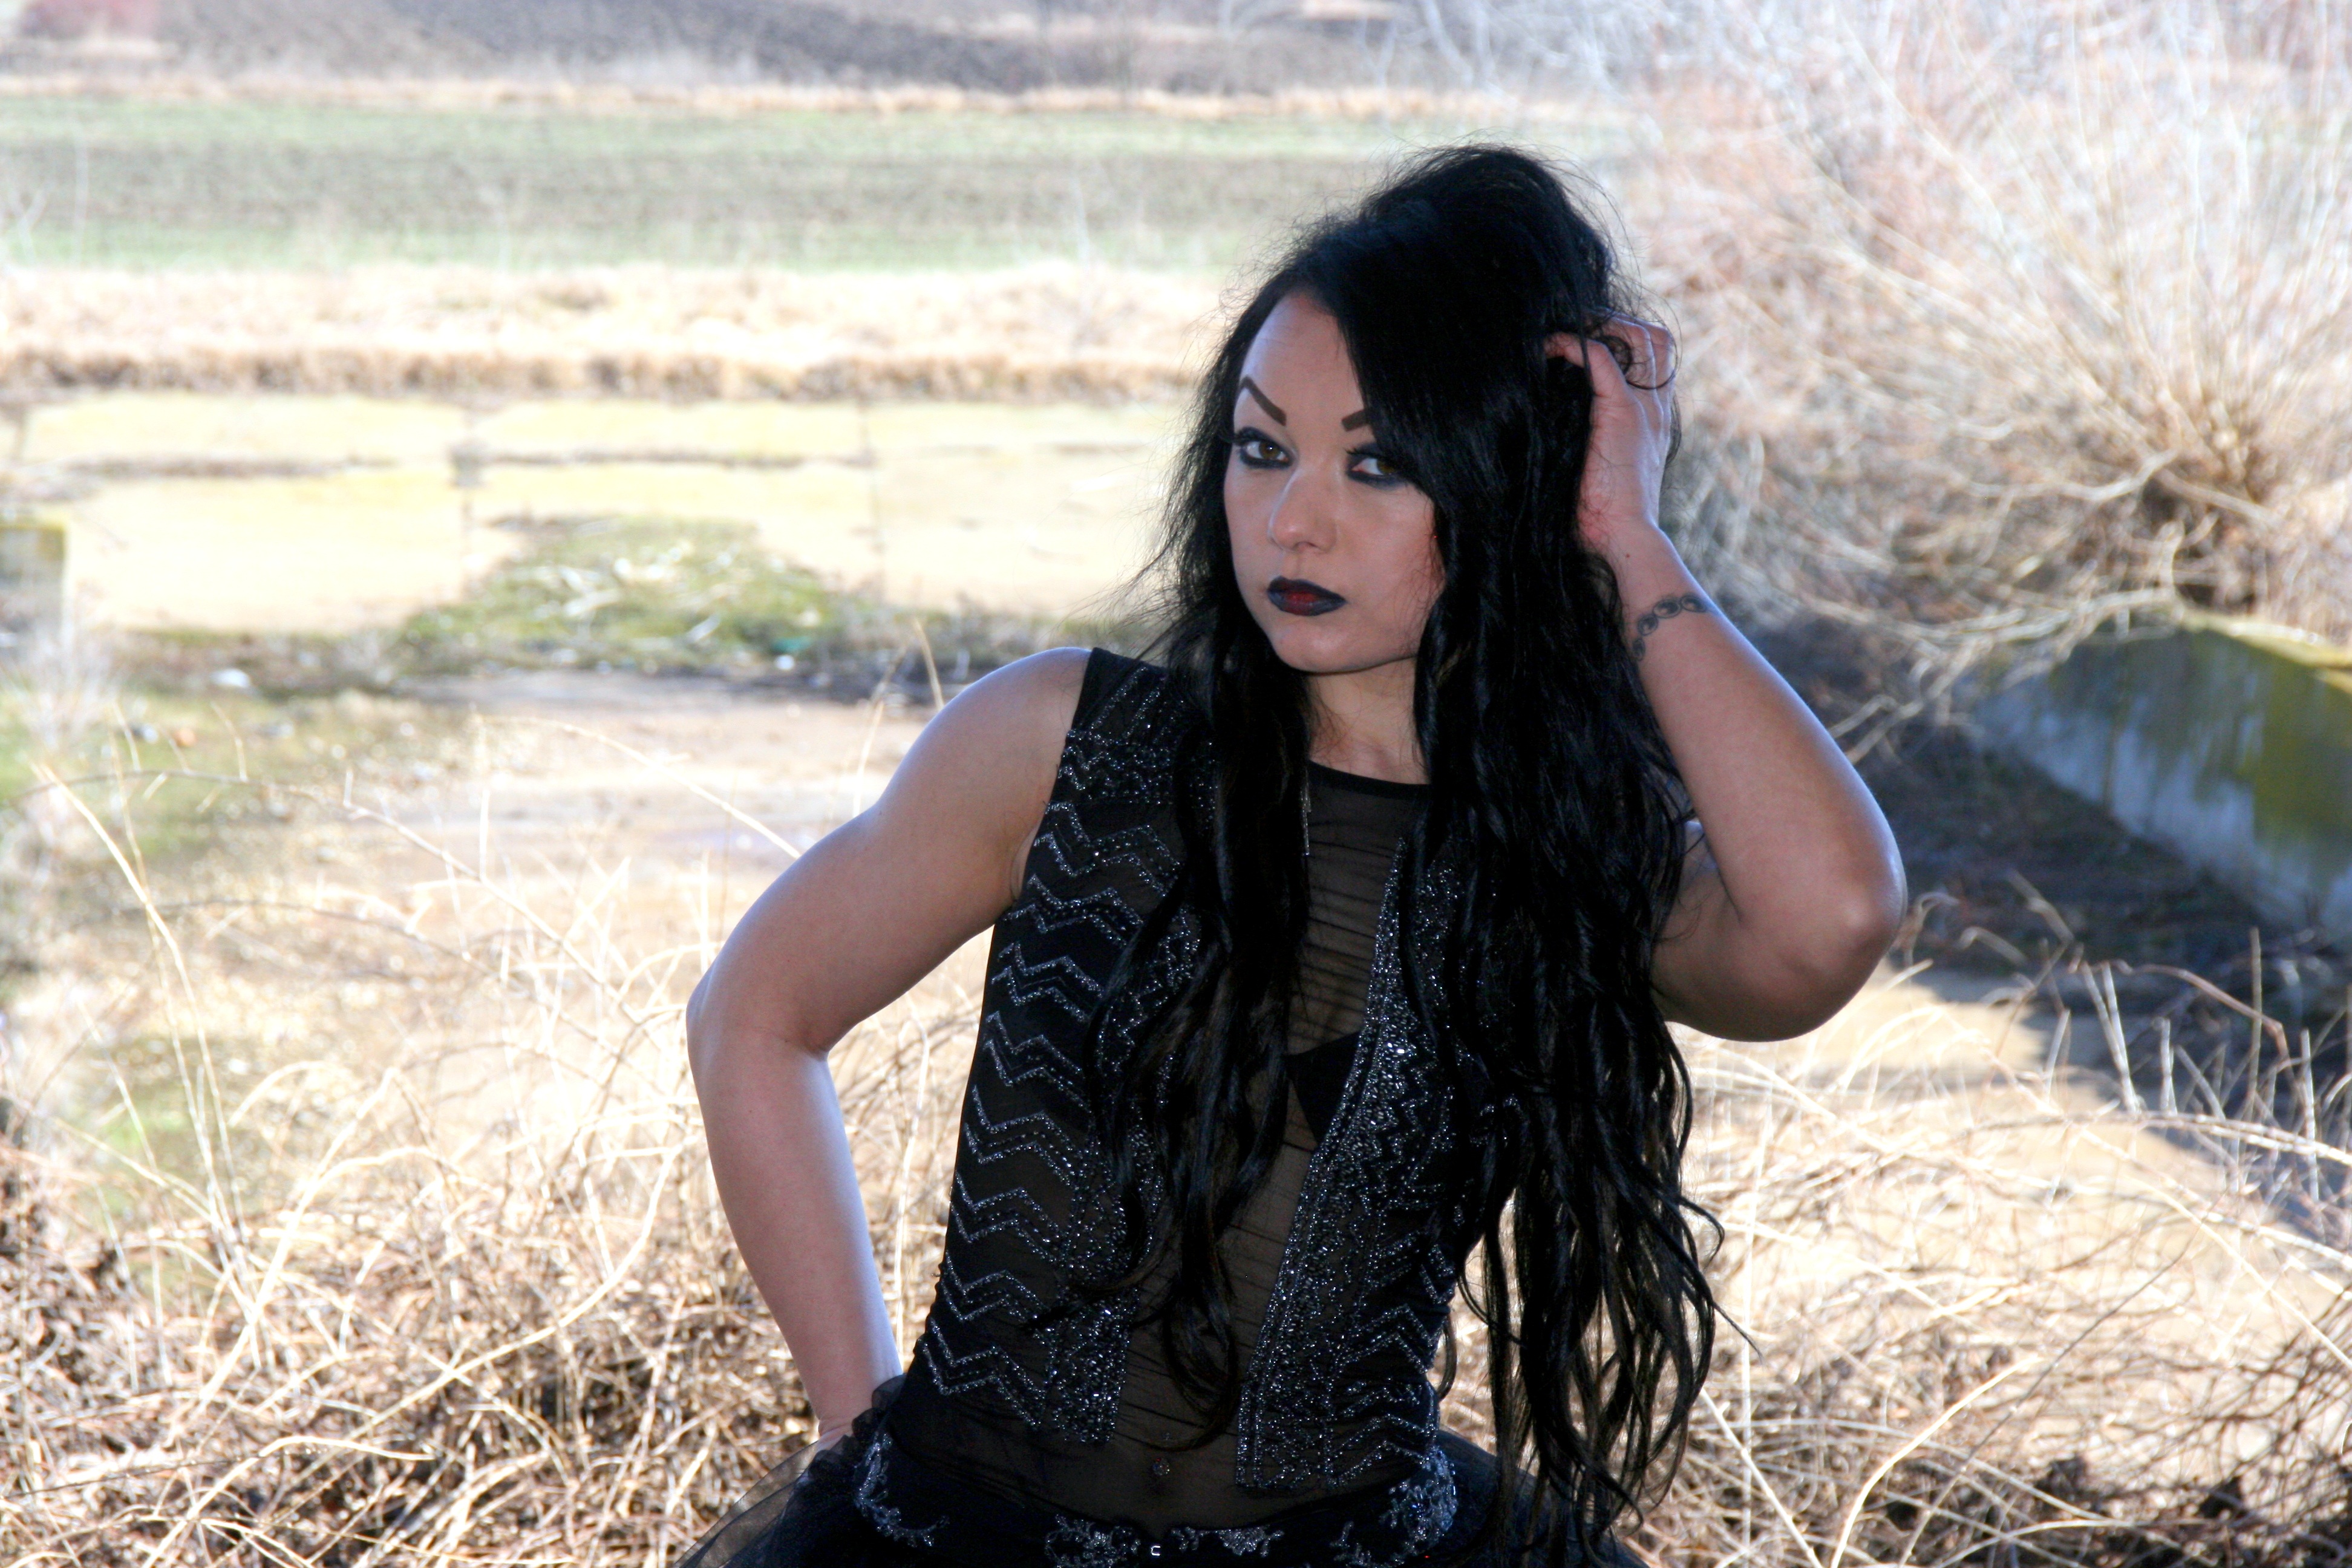
grass, person, girl, woman, hair, photography, leg, portrait, model, spring, fashion, black, lady, gothic, human body, dress, ruins, eye, photograph, beauty, image, sensual, abdomen, photo shoot, brown hair, portrait photography, human positions, art model